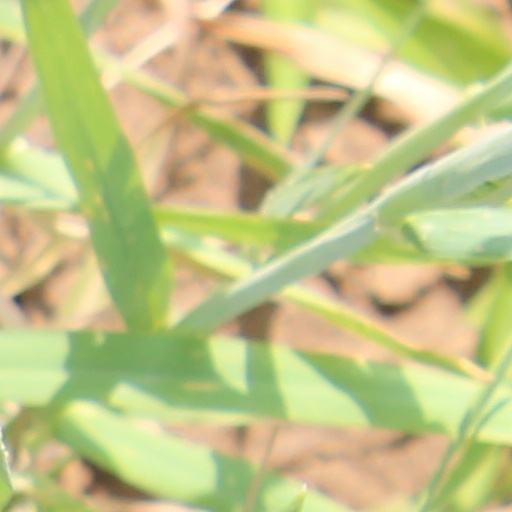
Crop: wheat